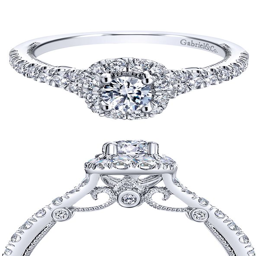
it 's all in the detail .